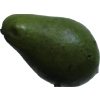
Label: green_avocado